Shantel VanSanten

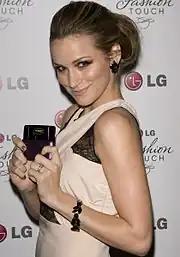
VanSanten in 2010

VanSanten appeared as a finalist on NBC's reality television series "" but was eliminated in the series' first episode. In 2007, she signed onto a film adaptation of the novel "t.A.T.u. Come Back". Filming took place that year in Los Angeles and Moscow. She starred alongside Mischa Barton in the film, which premiered in Russia on January 25, 2011, and as "You and I" in the United States a year later.